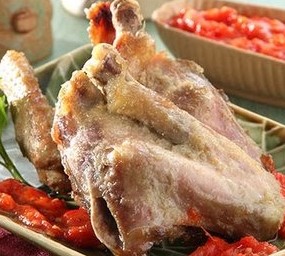
Label: ayam_pop